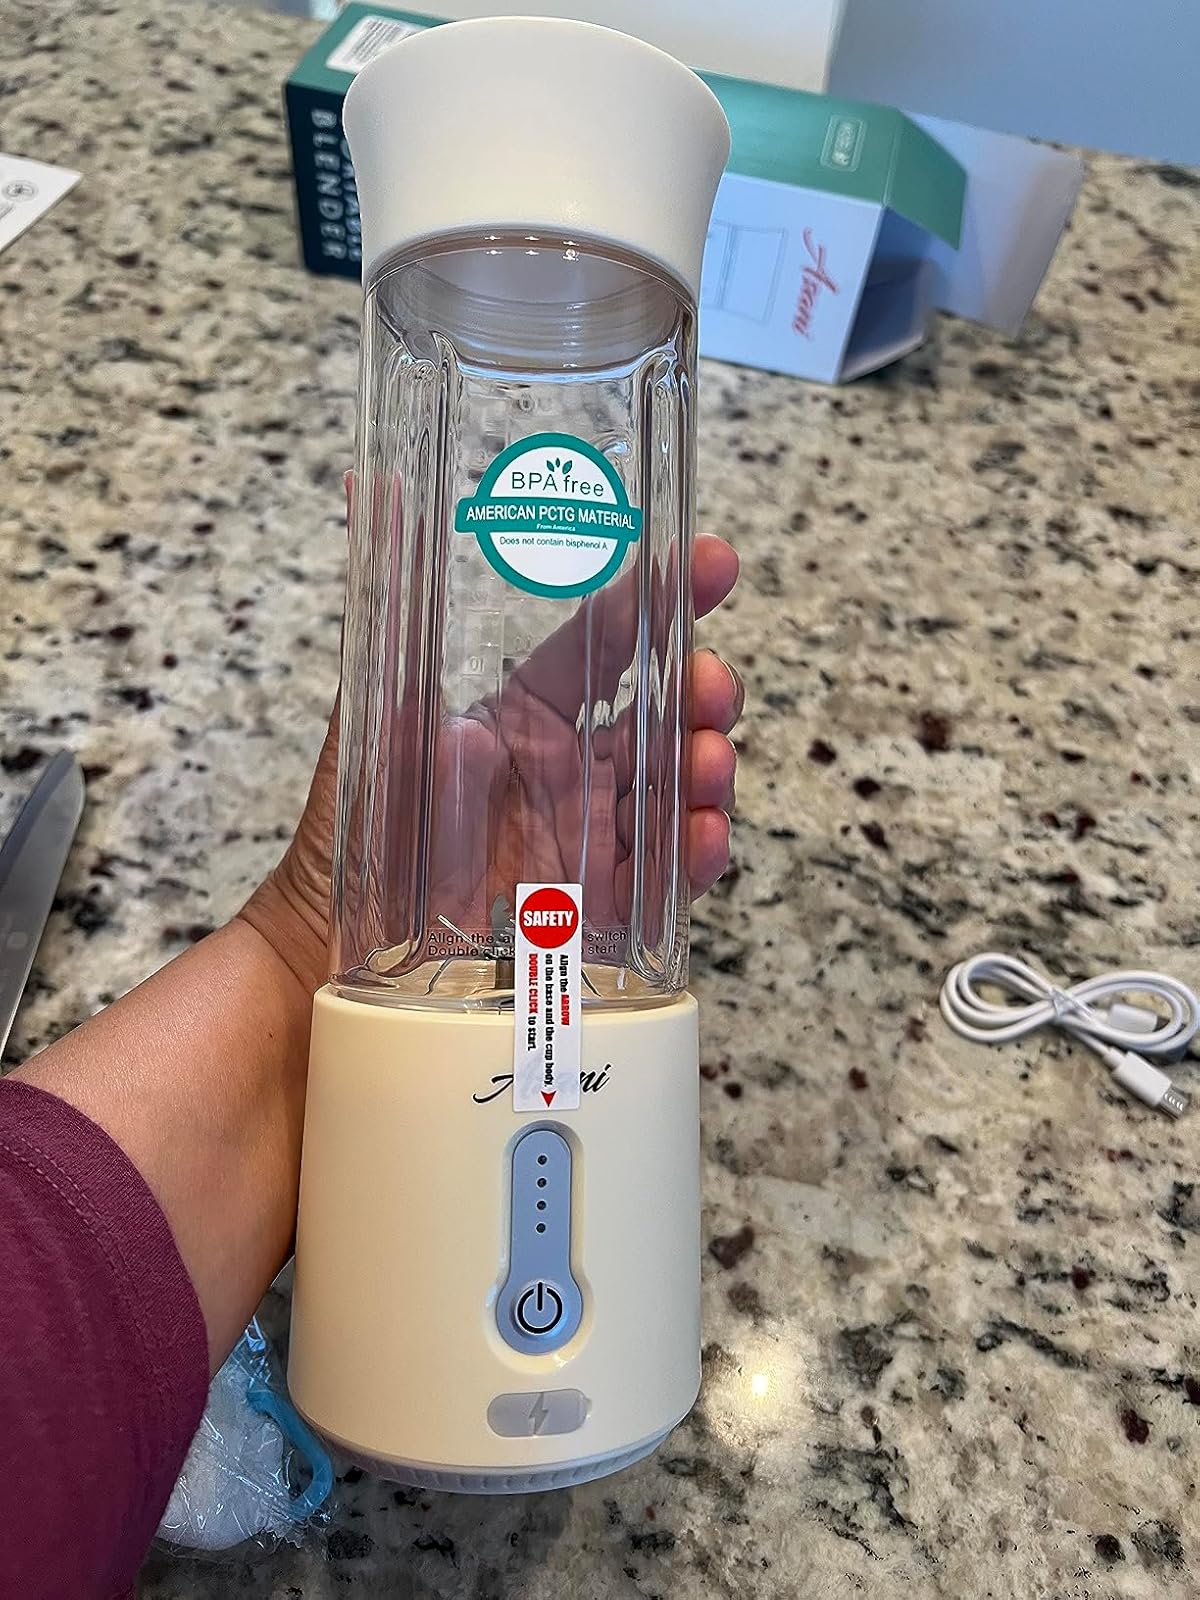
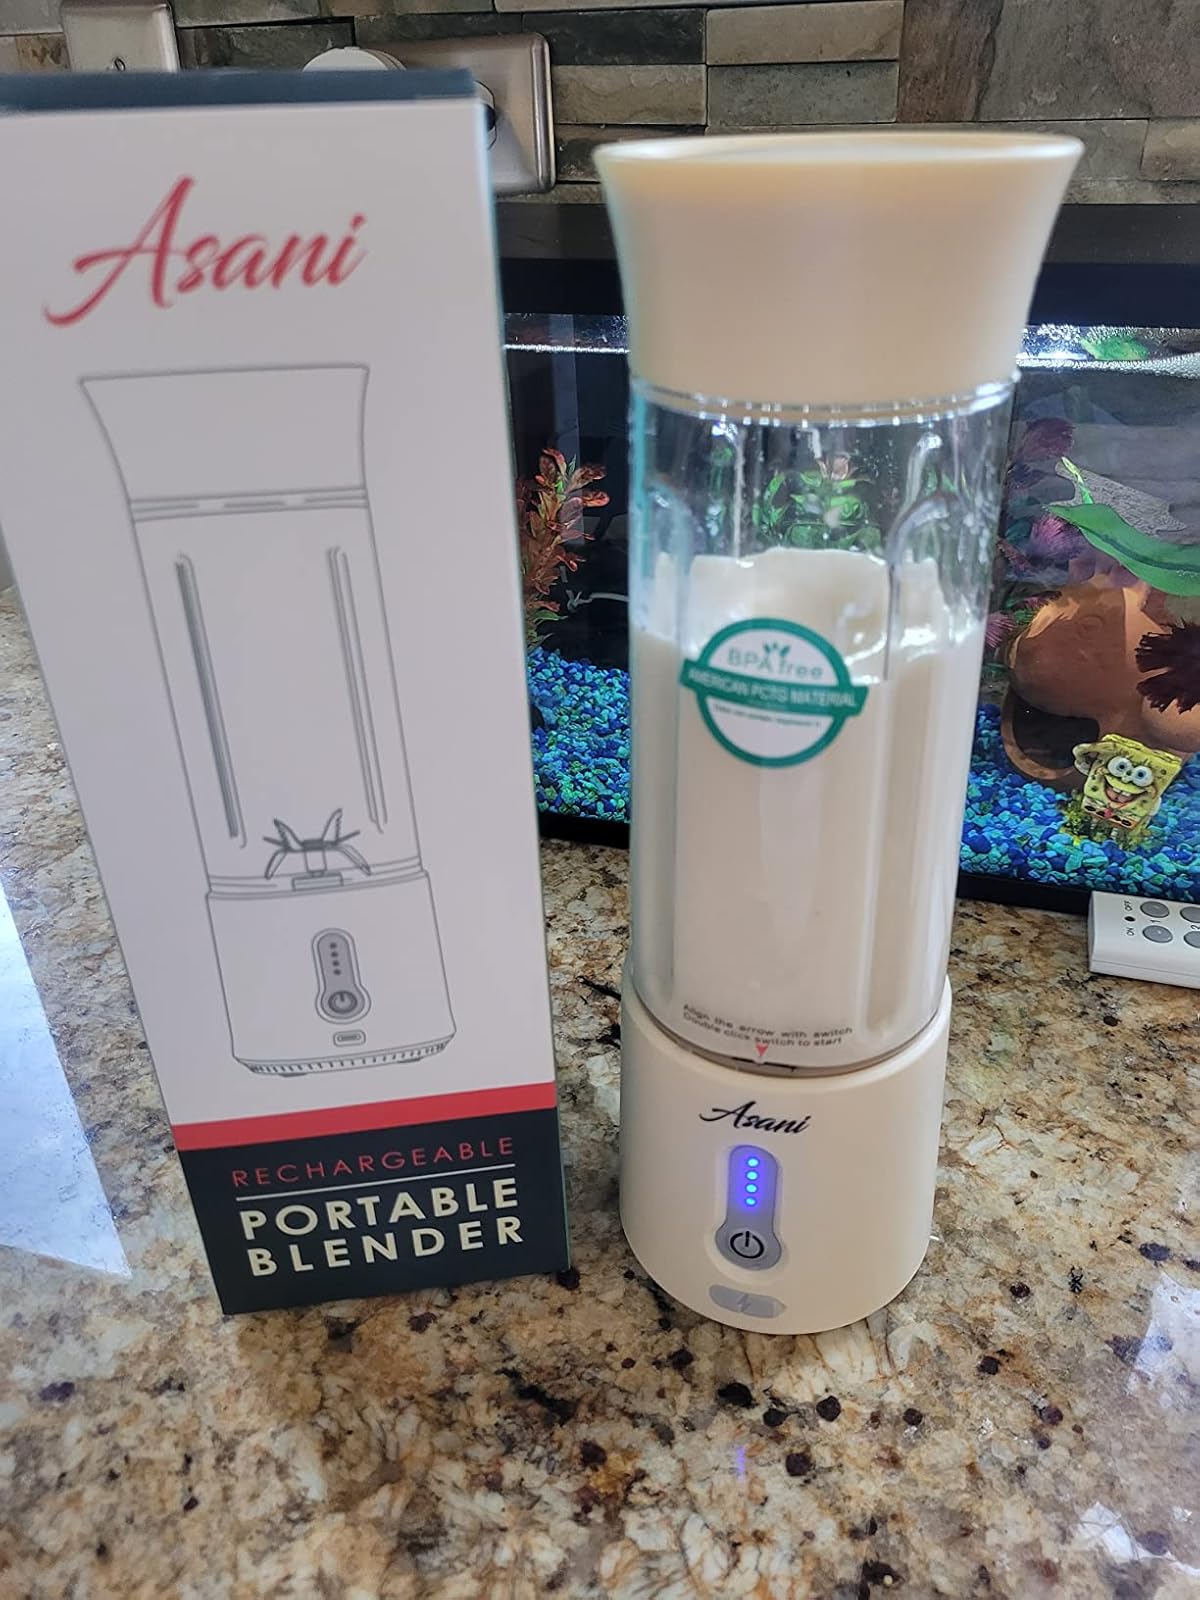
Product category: items_blender
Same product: yes